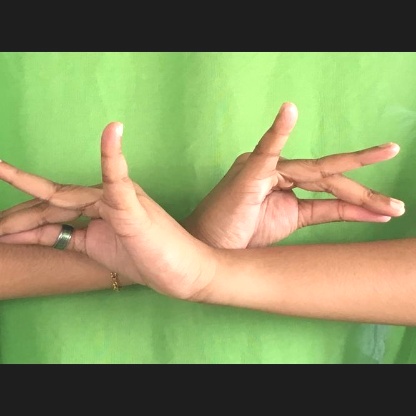
Mudra: Katakavardhana